Carrier air wing

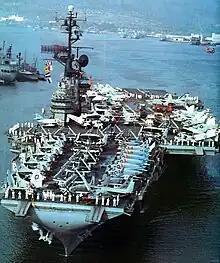
CVG-15 aboard , 1963.

Typical carrier air group of a Forrestal-class aircraft carrier during the second half of the 1950's.